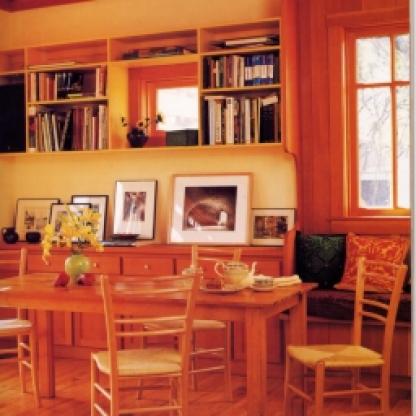
Scene: Indoor